Interstate 66

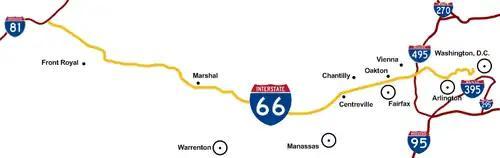
A map of I-66, showing cities and interchanges with I-81 and I-495

The E Street Expressway is a 480 meter long spur of I-66 that begins at an interchange with the interstate just north of the Roosevelt Bridge. It proceeds east, has an interchange with Virginia Avenue Northwest, and terminates at 20th Street Northwest. From there, traffic continues along E Street Northwest to 17th Street Northwest near the White House, the Old Executive Office Building, George Washington University, and the Corcoran Gallery of Art. Westbound traffic from 17th Street takes a one-block segment of New York Avenue to the expressway entrance at 20th and E streets northwest. The expressway and the connecting portions of E Street and New York Avenue are part of the National Highway System.